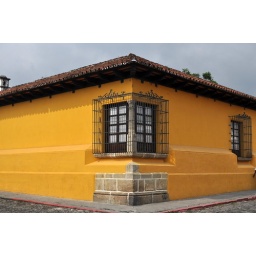
Brightly painted house on a street in downtown Antigua, Guatemala.